Big Time Wrestling (San Francisco)

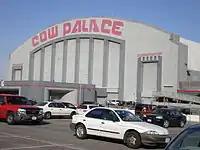
The Cow Palace, the home of Big Time Wrestling.

Big Time Wrestling – also known as the American Wrestling Alliance (AWA) or National All-Star Wrestling, and sometimes referred to as NWA San Francisco – was a professional wrestling promotion headquartered in San Francisco, California, in the United States. Founded by "Professor" Roy Shire (1922–1992) in 1960, the promotion emerged as one of the most profitable in the United States thanks to its "red hot angles" and "good TV". The promotion's heartland was the San Francisco Bay Area, with the Cow Palace as its core venue, but it also ran regular shows in cities including Fresno, Las Vegas, Oakland, San Jose, and Sacramento. Shire folded the promotion in 1981.